Frank Capra

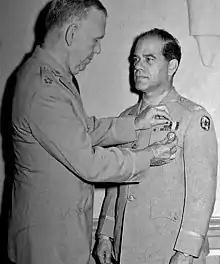
Capra receiving the Distinguished Service Medal from General George C. Marshall, 1945

Within four days of the Japanese Attack on Pearl Harbor on December 7, 1941, Capra quit his successful directing career in Hollywood and received a commission as a major in the United States Army. He also gave up his presidency of the Screen Directors Guild. Being 44 years of age, he was not asked to enlist, but, notes Friedman, "Capra had an intense desire to prove his patriotism to his adopted land."